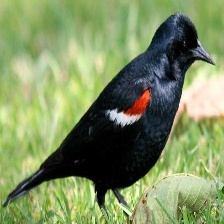
Species: TRICOLORED BLACKBIRD
Scientific name: AGELAIUS TRICOLOR